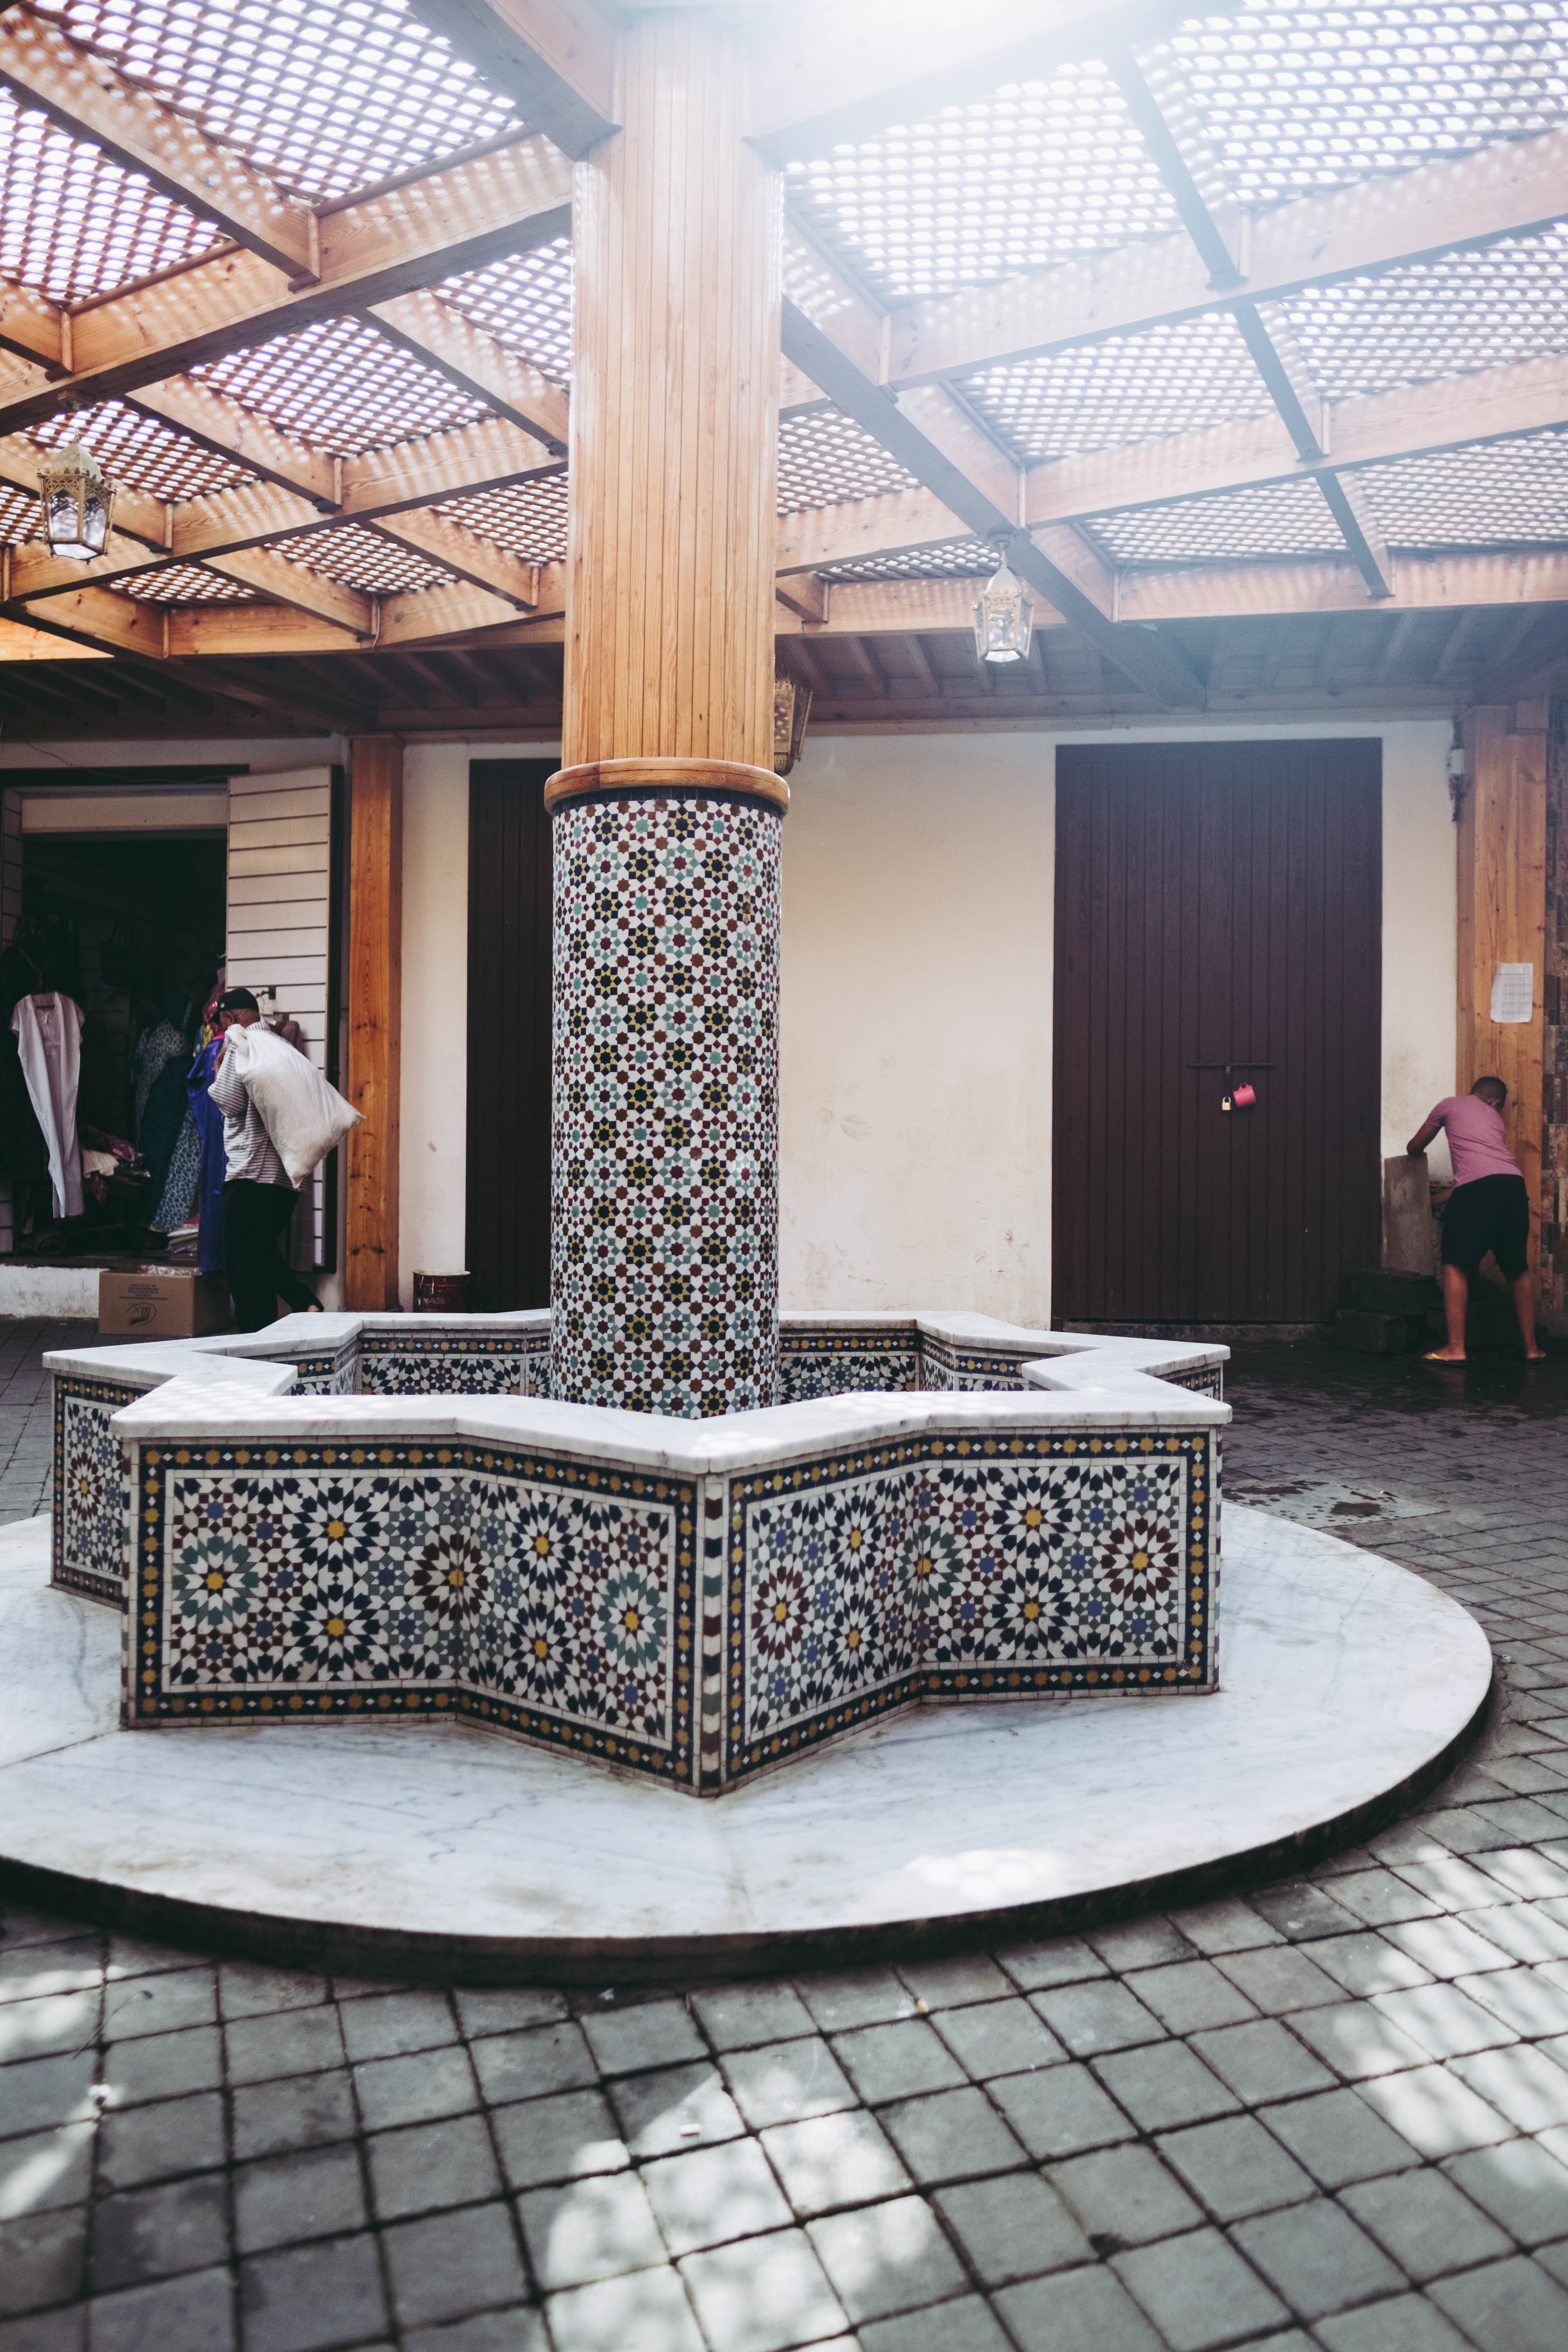
architecture, building, interior design, lobby, ceiling, house, room, furniture, column, flooring, floor